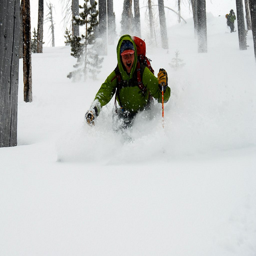
A man on skies stirring up a cloud of snow.
A person on skis going through the heavy snow.
Man in green coat going down a snowy trail.
A person is riding down a hill in the snow.
a male snow skier in a green jacket and some trees